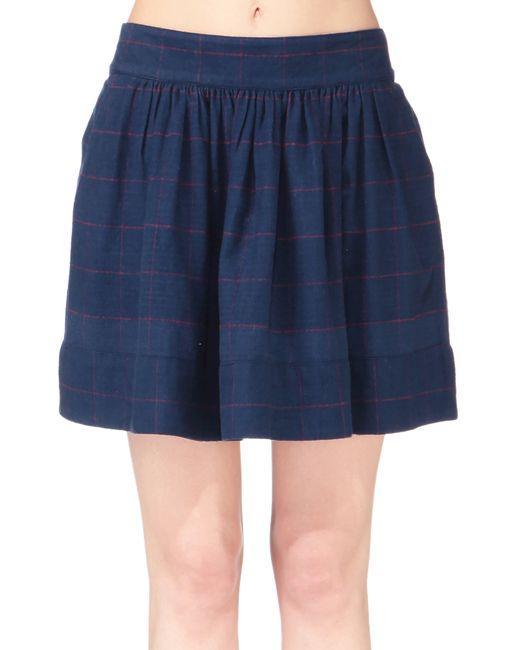
Slim Fit lila Rock für Frauen